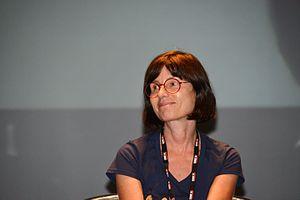
La cinéaste turque Yeşim Ustaoğlu au Festival International du Film de La Rochelle 2016: Rencontre avec la réalisatrice turque Yeşim Ustaoğlu et le directeur du Festival du Film d’Istanbul Kerem Ayam animée par Ariel Schweitzer, Théatre Verdière, La Coursive, mardi 5 juillet 2016 à 16h15. La Rochelle, Charente-Maritime, France.
Yeşim Ustaoğlu est une cinéaste turque.